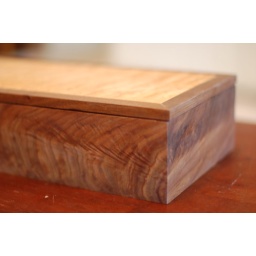
This the corner of the box with the most figure in the black walnut.